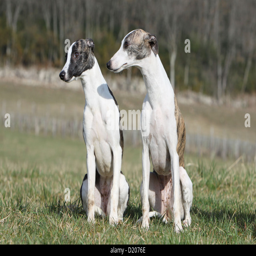
person adults sitting in a meadow